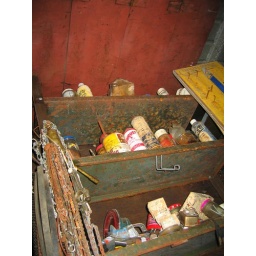
A shelf in the previously pictured shed, containing even more delicious chemicals inside rusty containers.